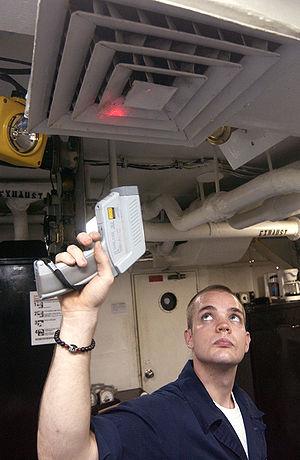
Un thermomètre infrarouge est un instrument de mesure de la température de surface d'un objet à partir du rayonnement du corps noir — rayonnement de type corps noir — qu'il émet dans l'infrarouge. On utilise également le terme de pyromètre infrarouge lorsqu'il s'agit de mesurer des températures élevées d'un objet ou d'un environnement. Un tel thermomètre est parfois appelé à tort thermomètre laser s'il est aidé d'un laser pour viser, ou encore thermomètre sans contact pour souligner sa capacité à mesurer la température à distance, à la différence des thermomètres à contact classiques.